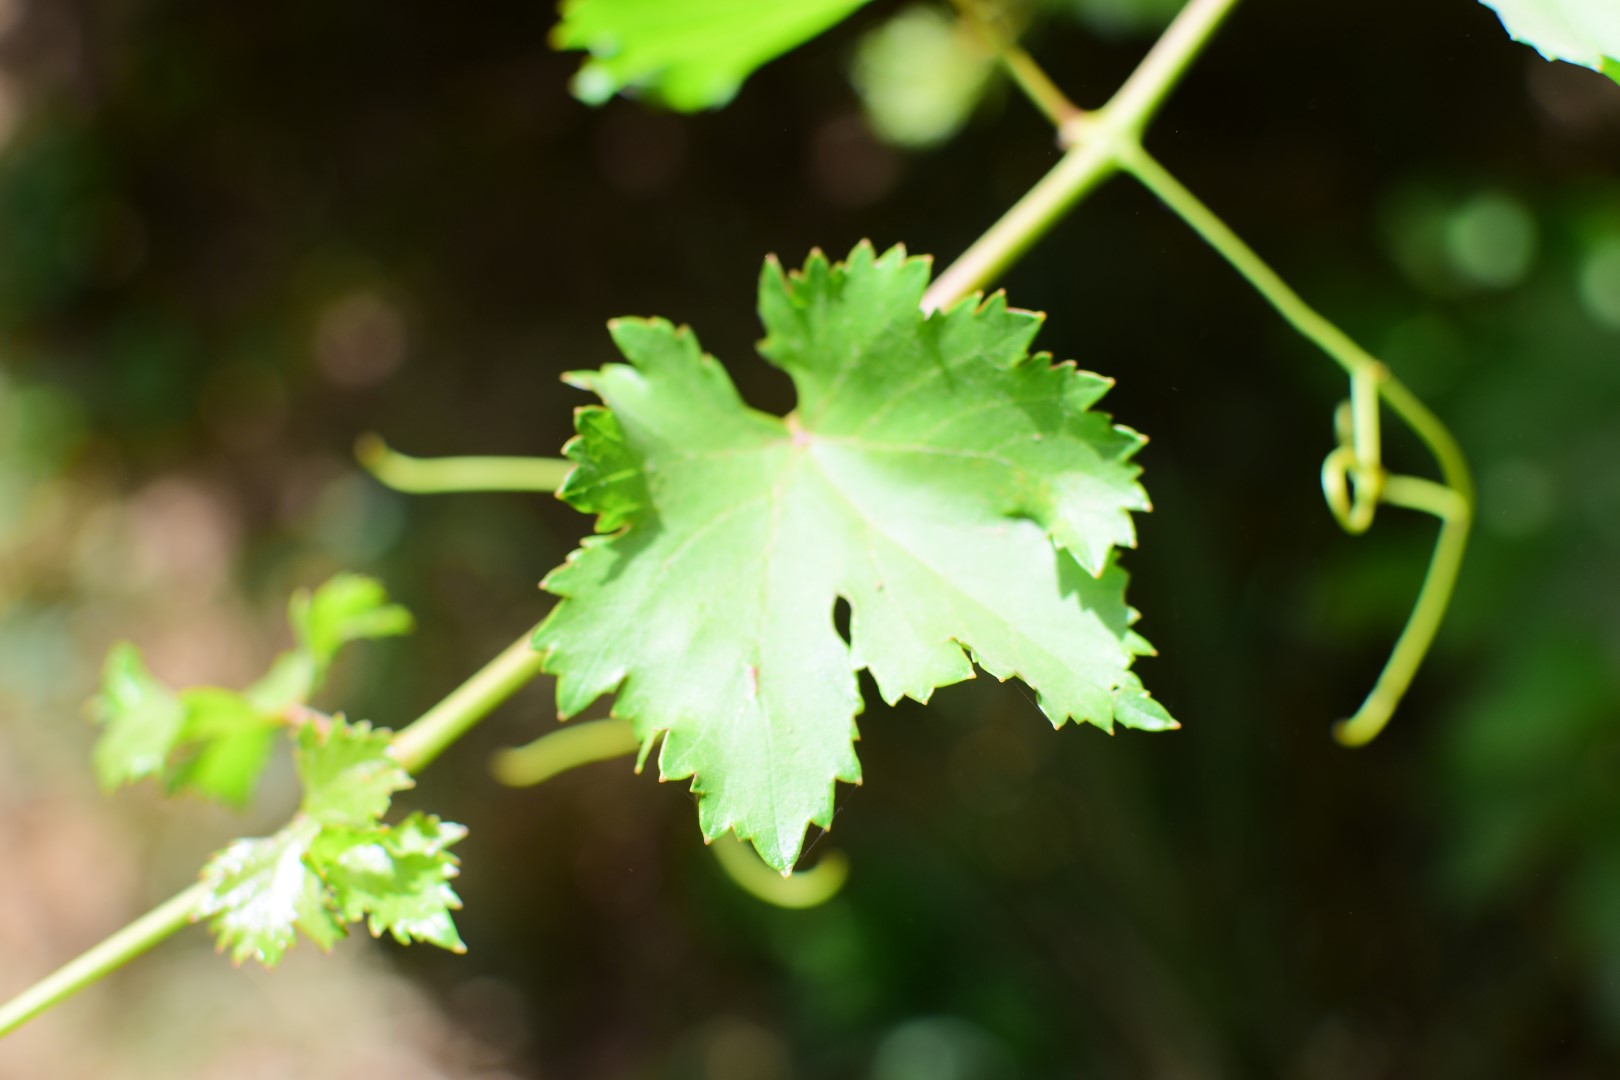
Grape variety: Kamali